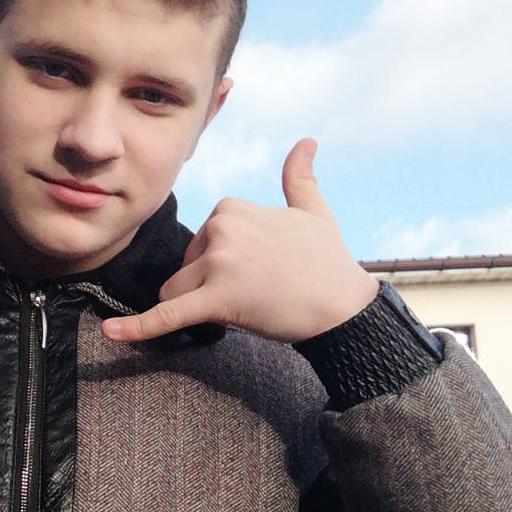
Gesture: call